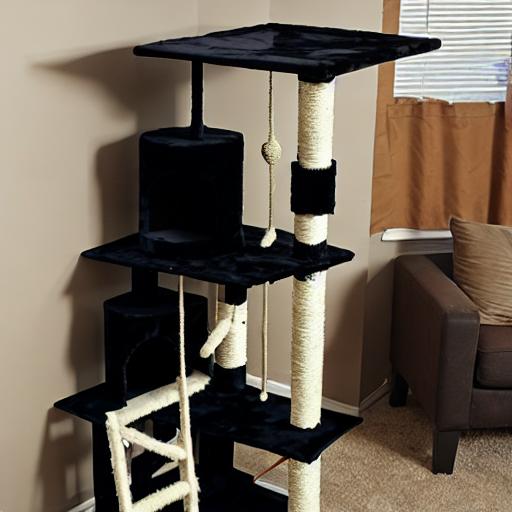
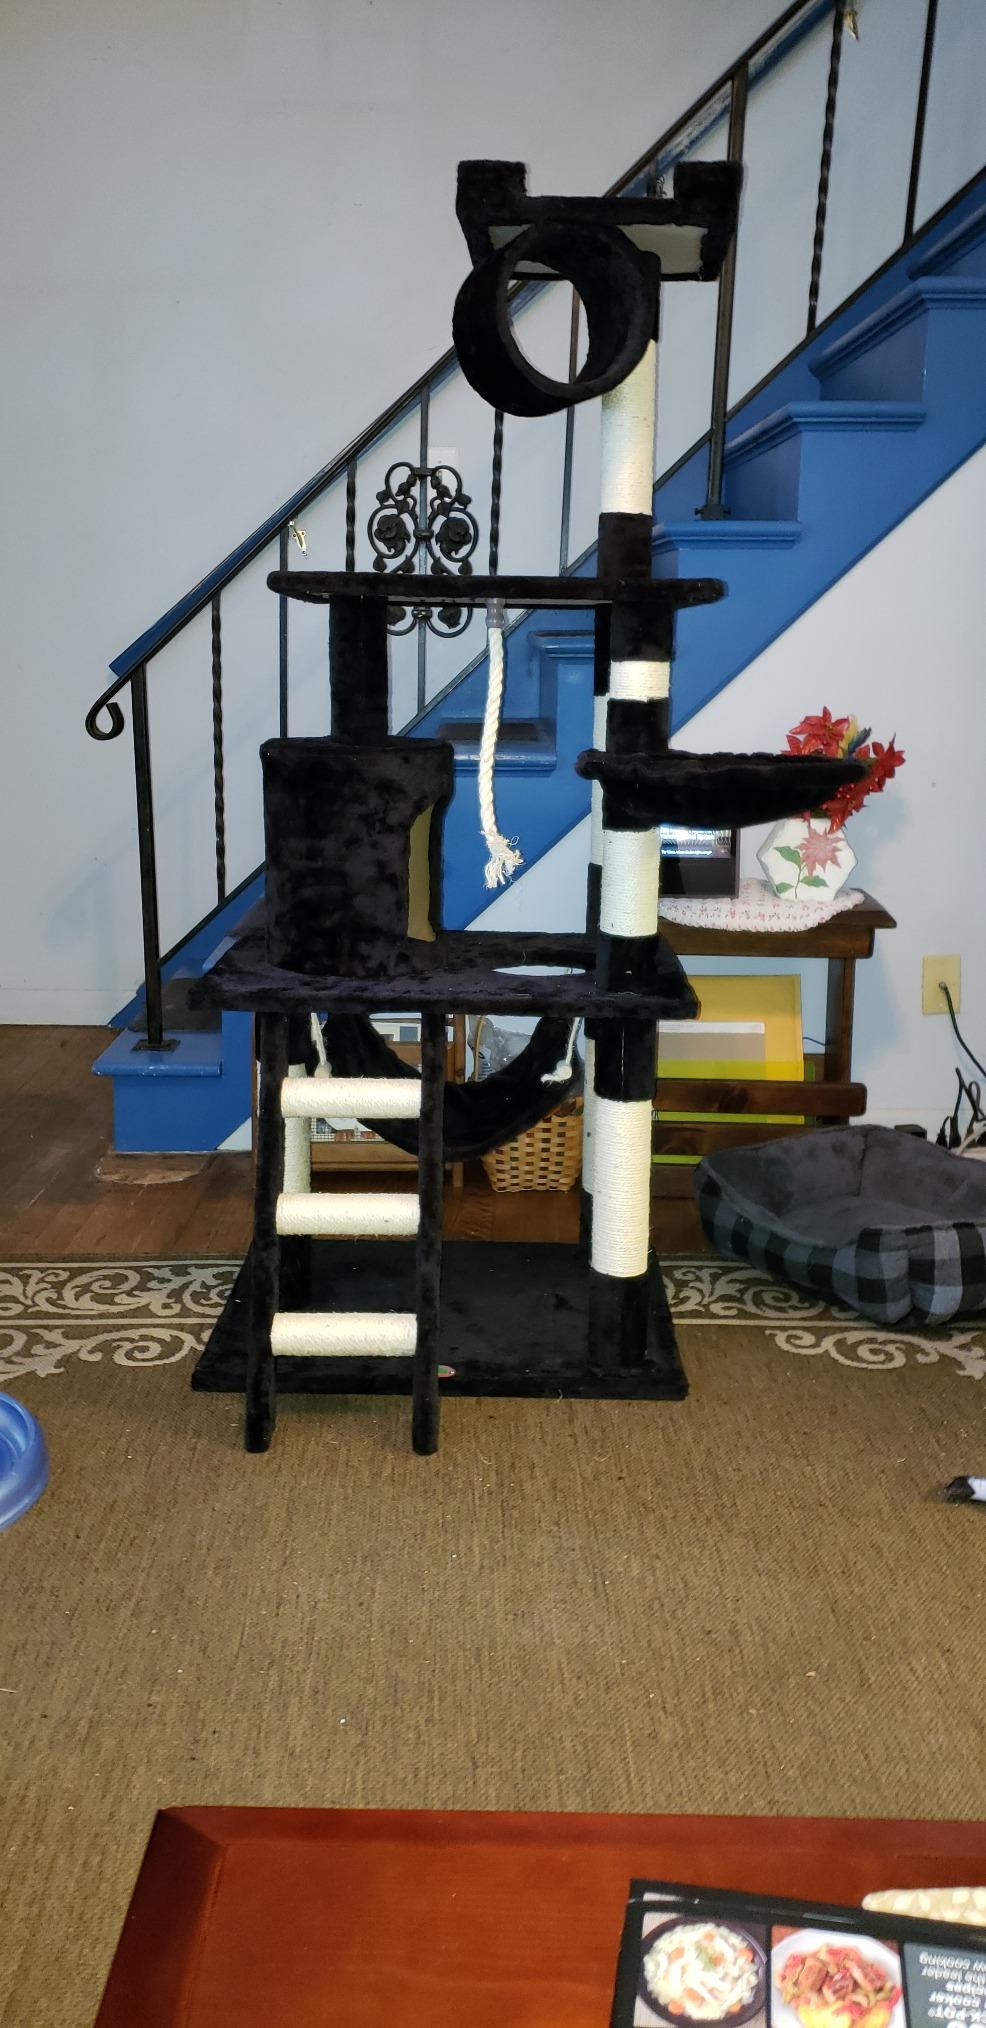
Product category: items_cat tree
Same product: no